Describe the emotion expressed in this image:  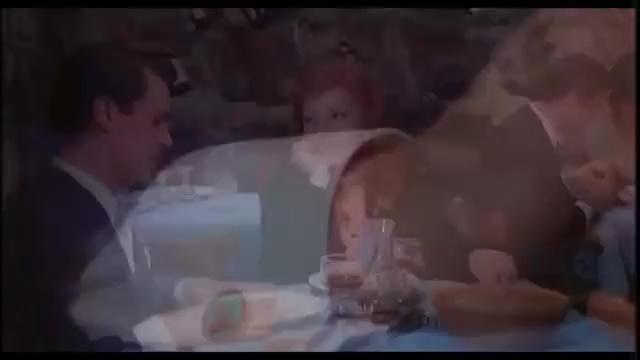
This person displays Pain, valence and arousal with high intensity.